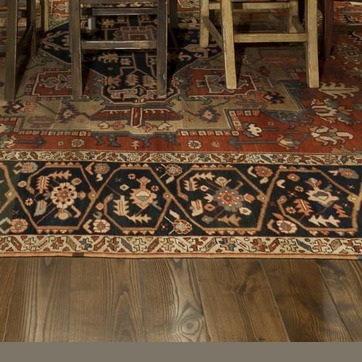
Material: carpet